Ankerdine Hill

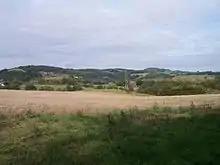
Ankerdine Hill

Ankerdine Hill is a hill with a summit at above sea level, in the civil parish of Doddenham in the Malvern Hills district of Worcestershire, England.